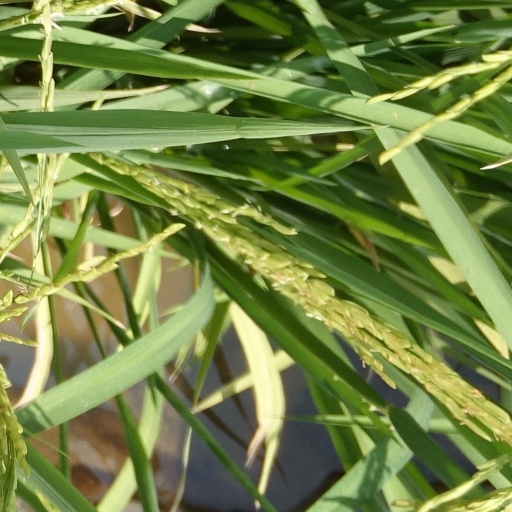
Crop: rice